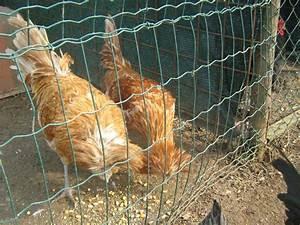
chicken